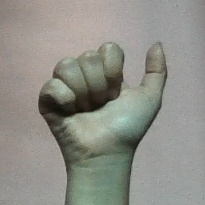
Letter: dhad